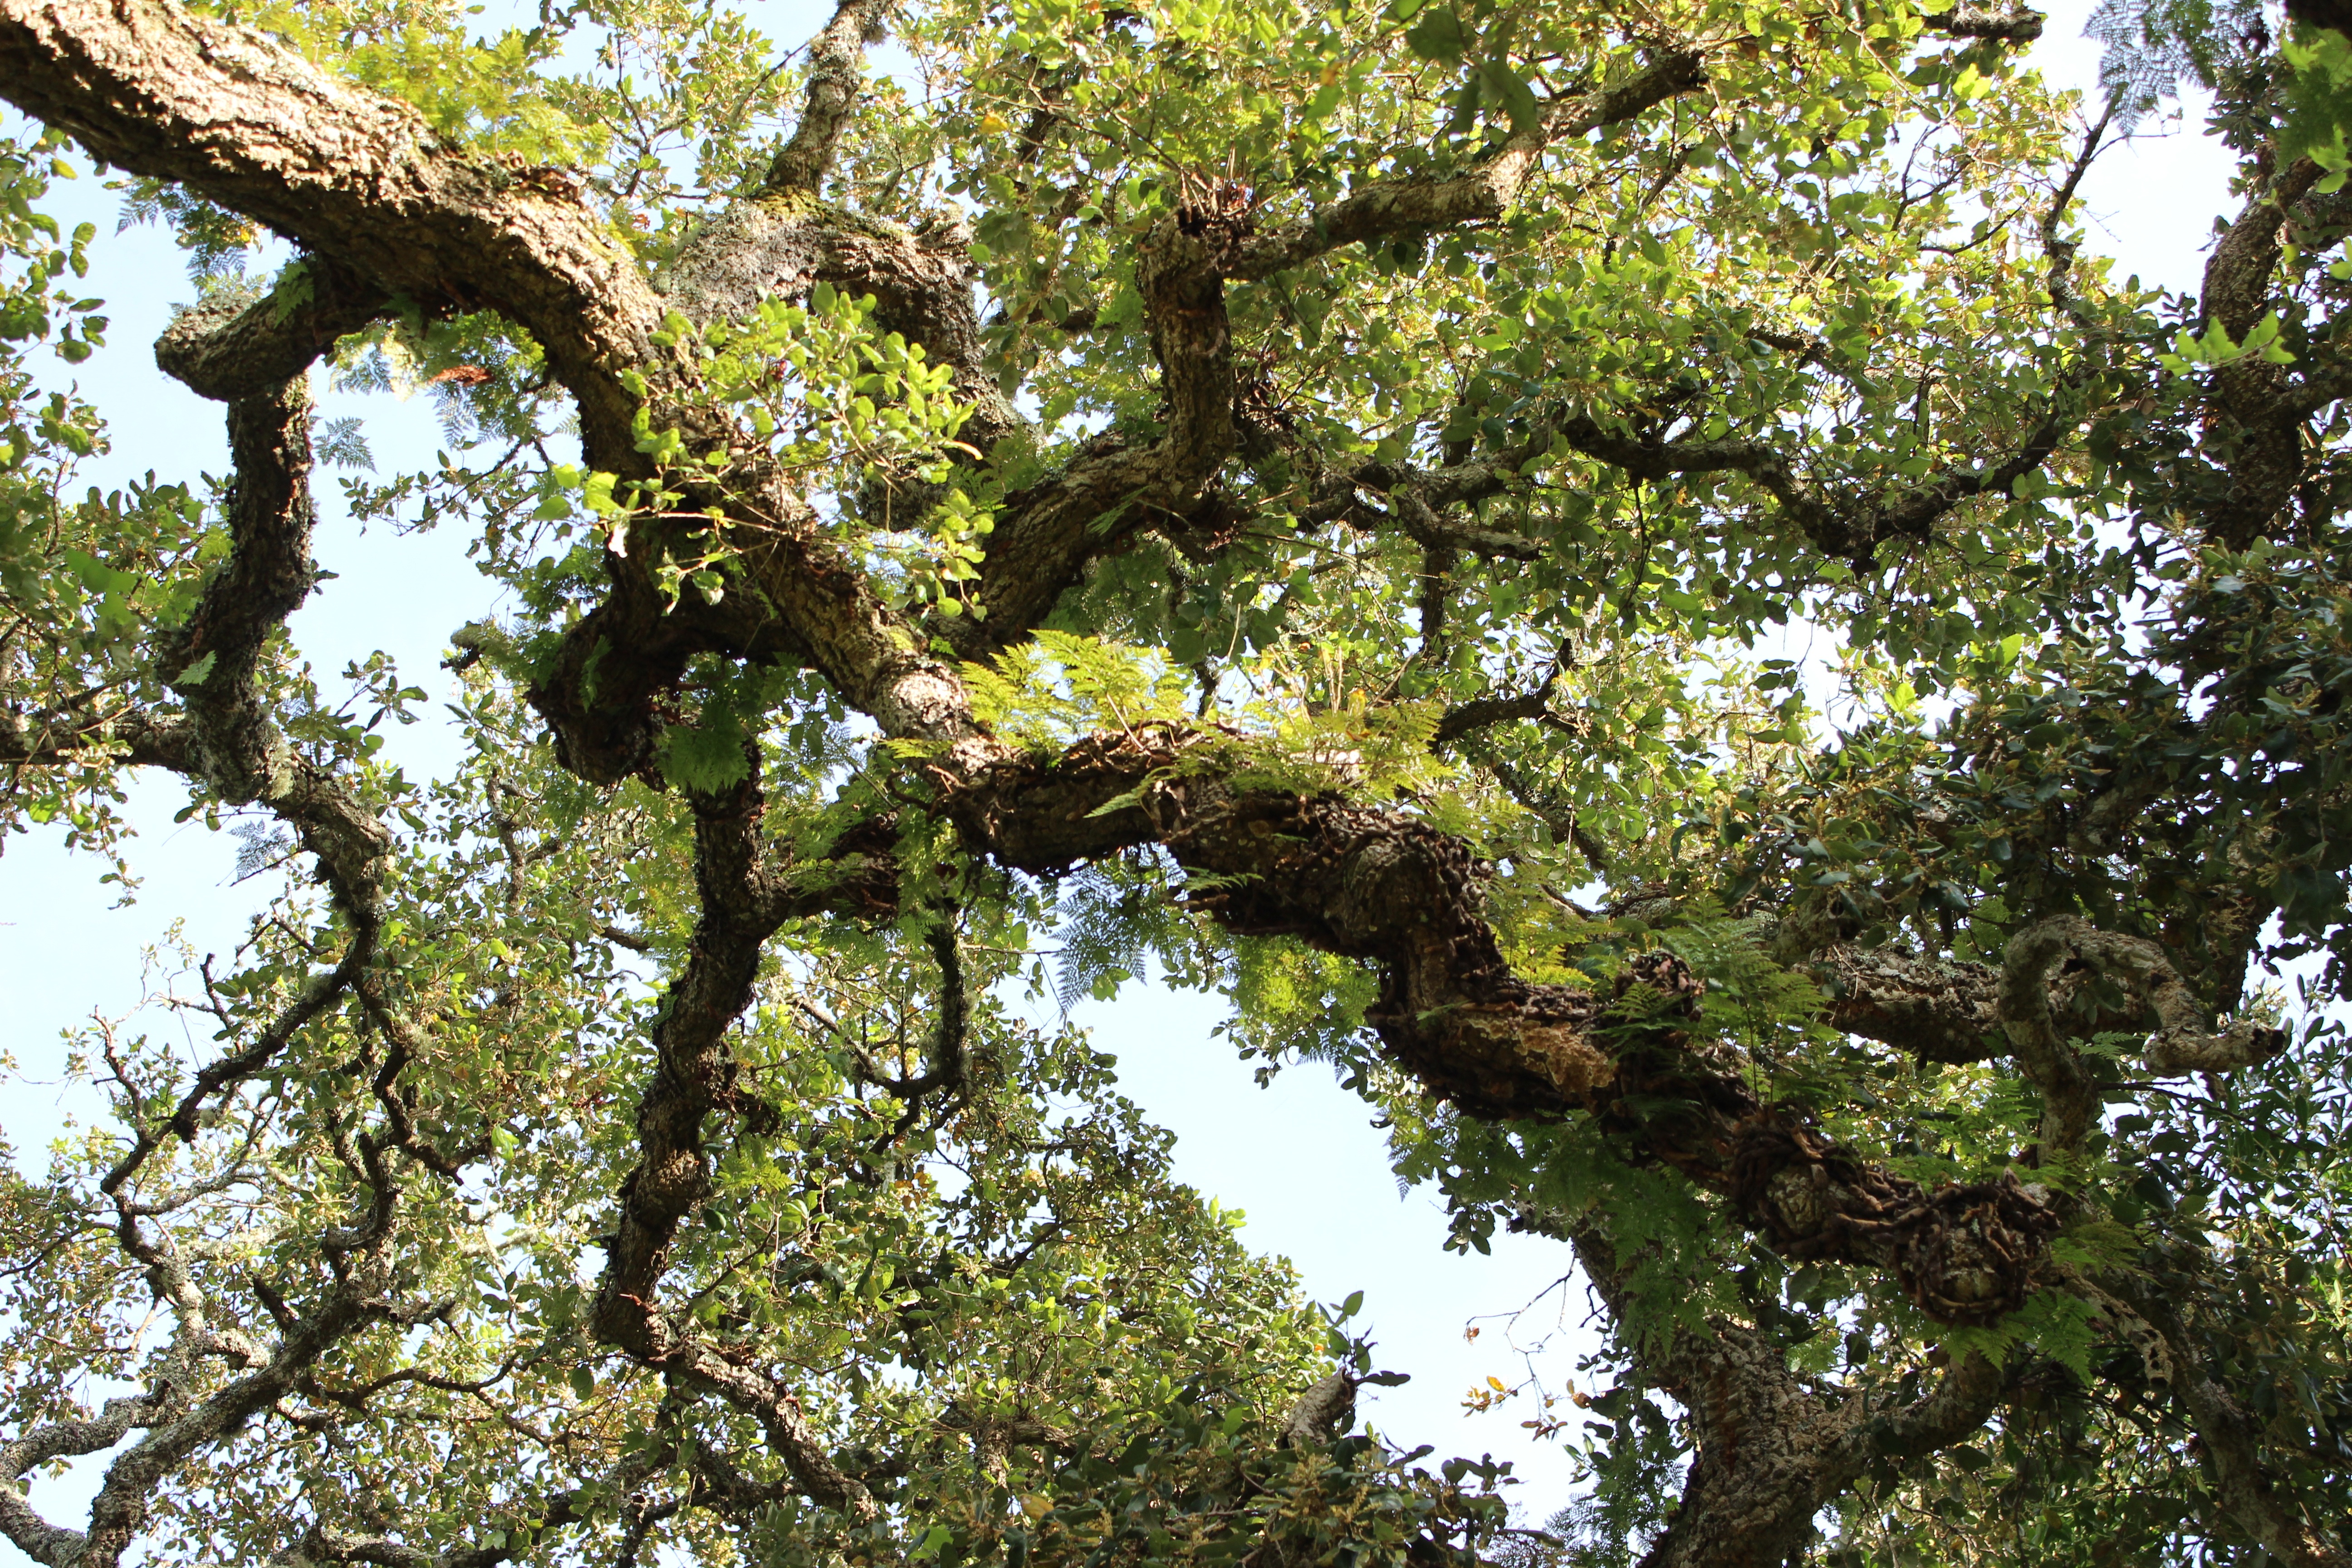
tree, forest, branch, plant, leaf, flower, trunk, jungle, botany, flora, vegetation, rainforest, deciduous, woodland, habitat, ecosystem, flowering plant, natural environment, woody plant, land plant